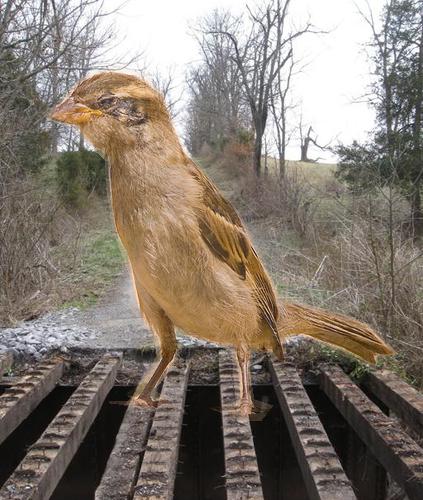
Bird species: Field_Sparrow
Bird type: landbird
Background: land